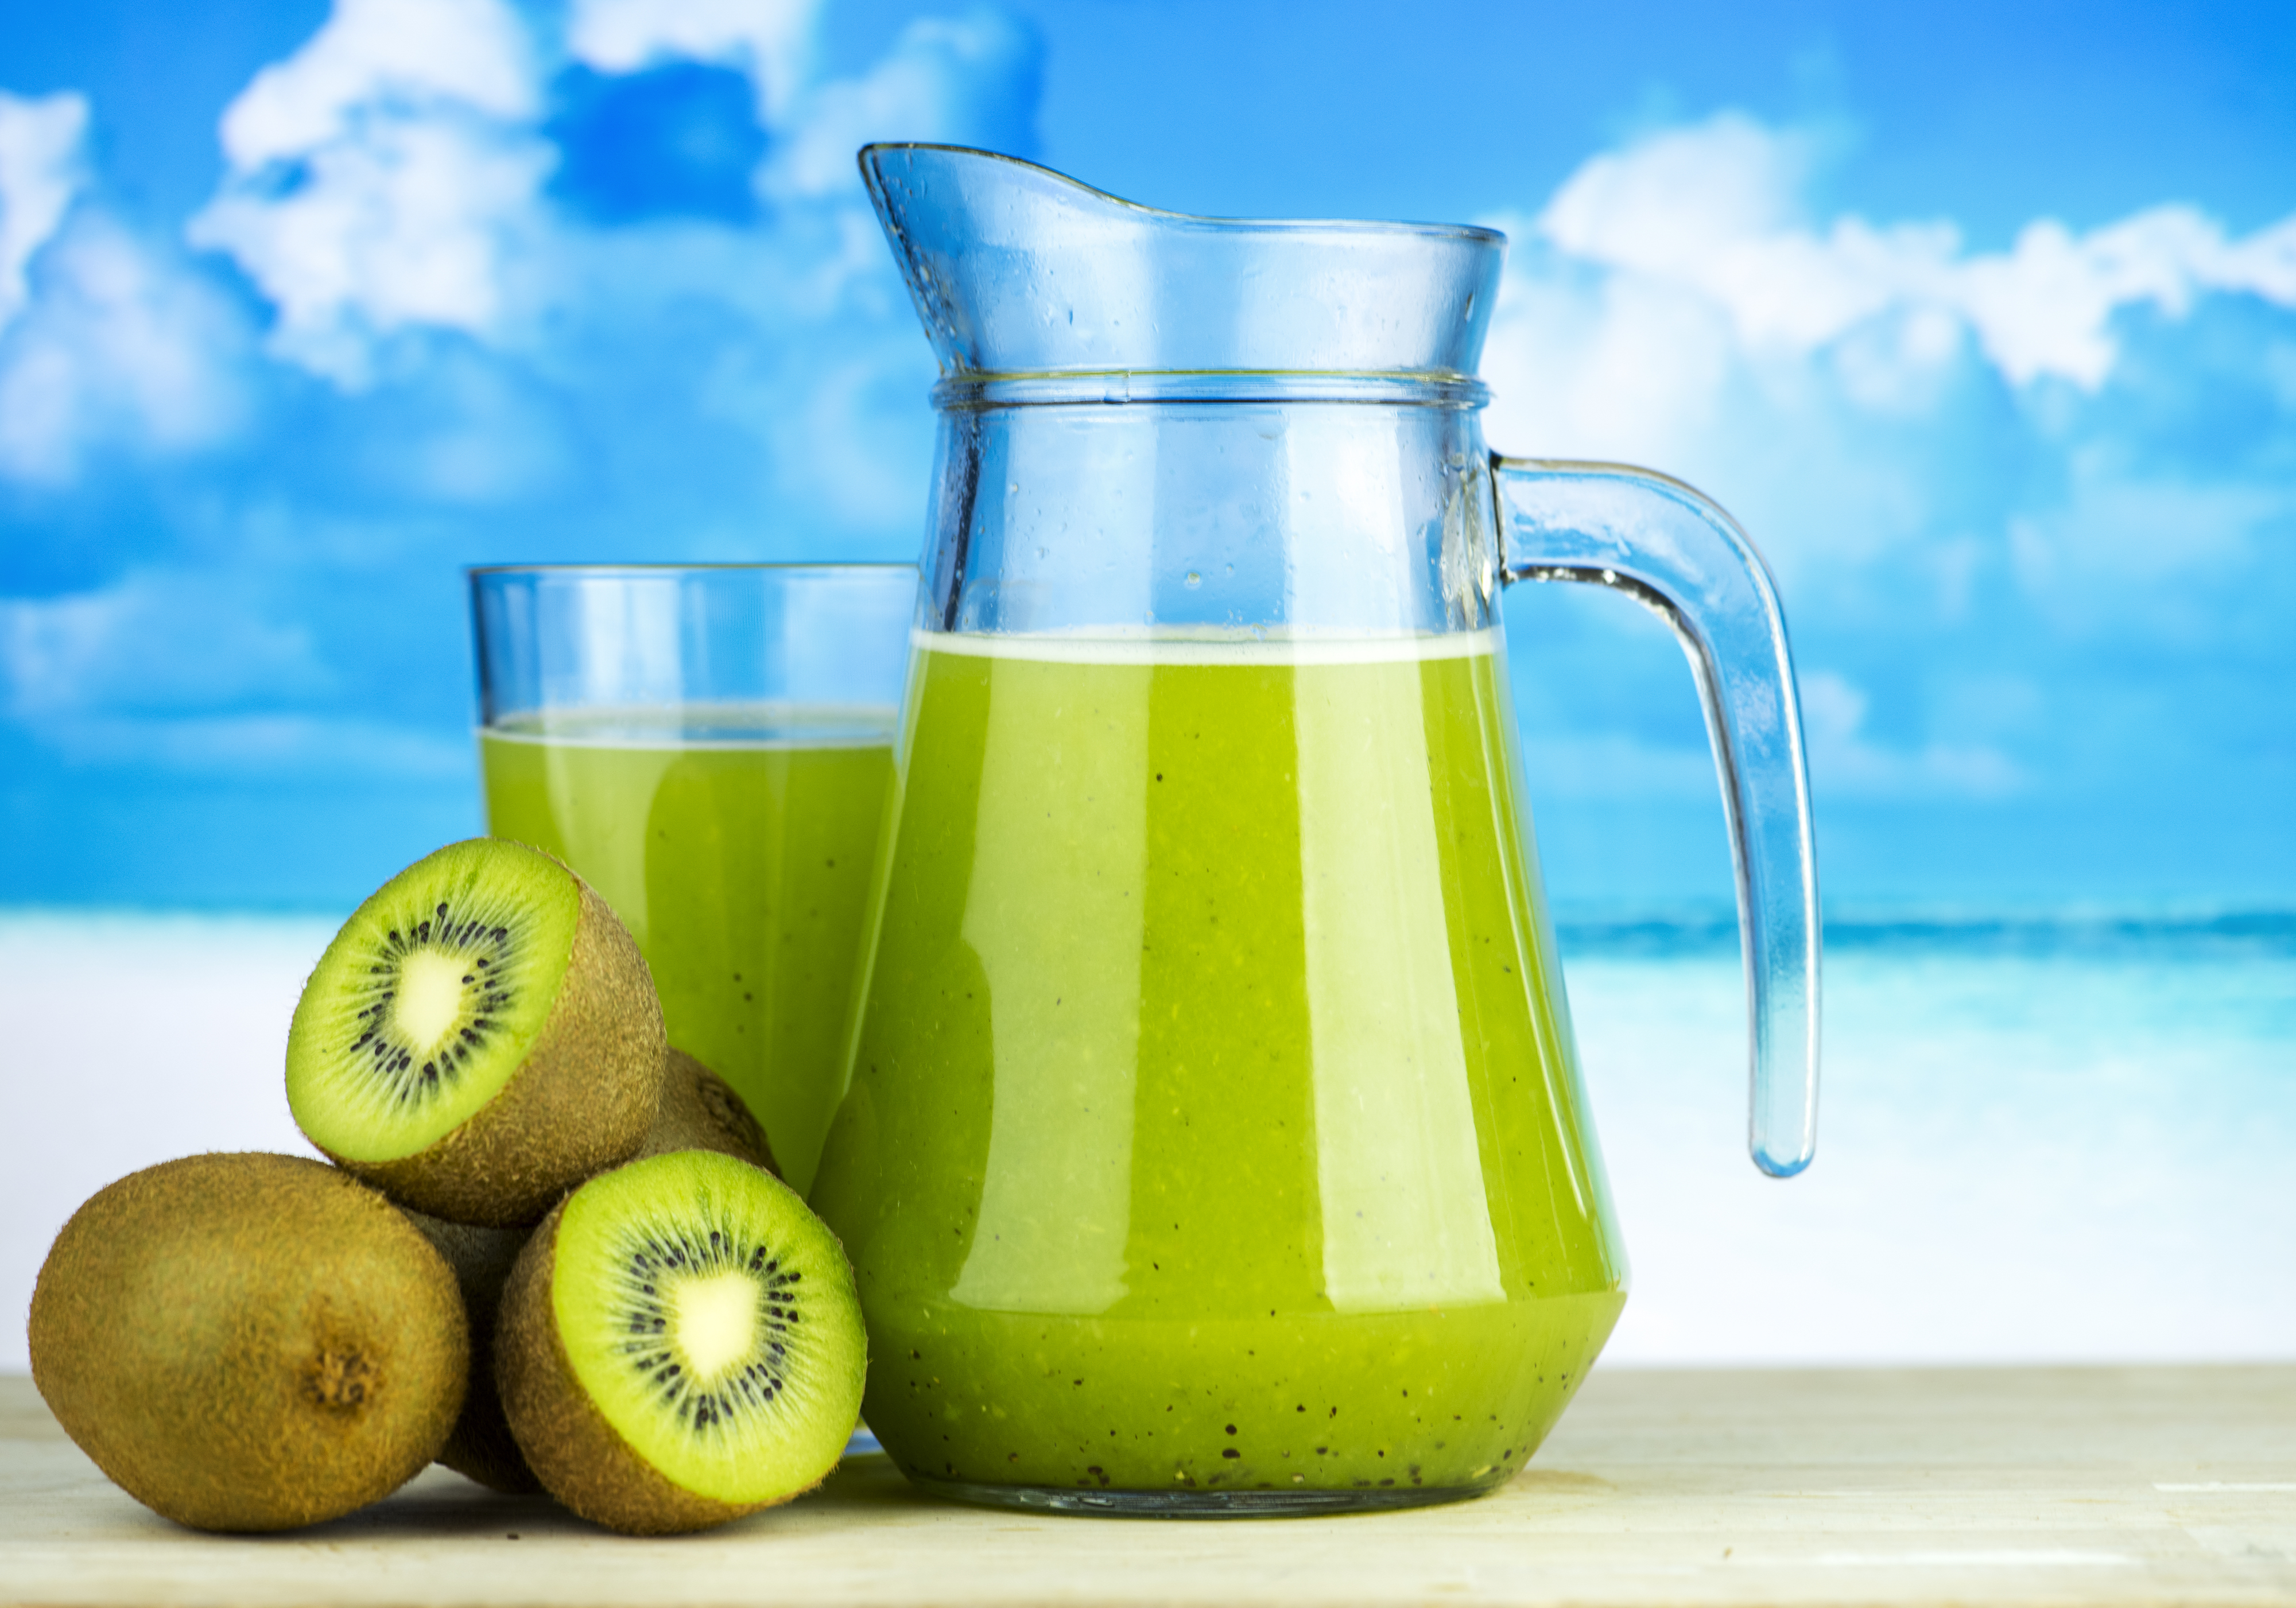
beach, beverage, closeup, drink, drinking, food photography, frappe, fresh, freshness, fruit, glass, green, healthcare, healthy, homemade, ingredient, jar, jug, juice, kiwi, macro, natural, nutrient, nutrients, nutritious, organic, raw, recipe, refreshing, refreshment, smoothie, summer, summertime, vegetarian, vitamin, wellbeing, wellness, vegetable juice, pitcher, serveware, food, still life photography, still life, drinkware, tableware, superfood, lemonade